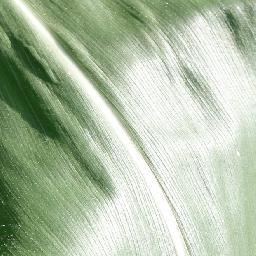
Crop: corn
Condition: (maize)_healthy